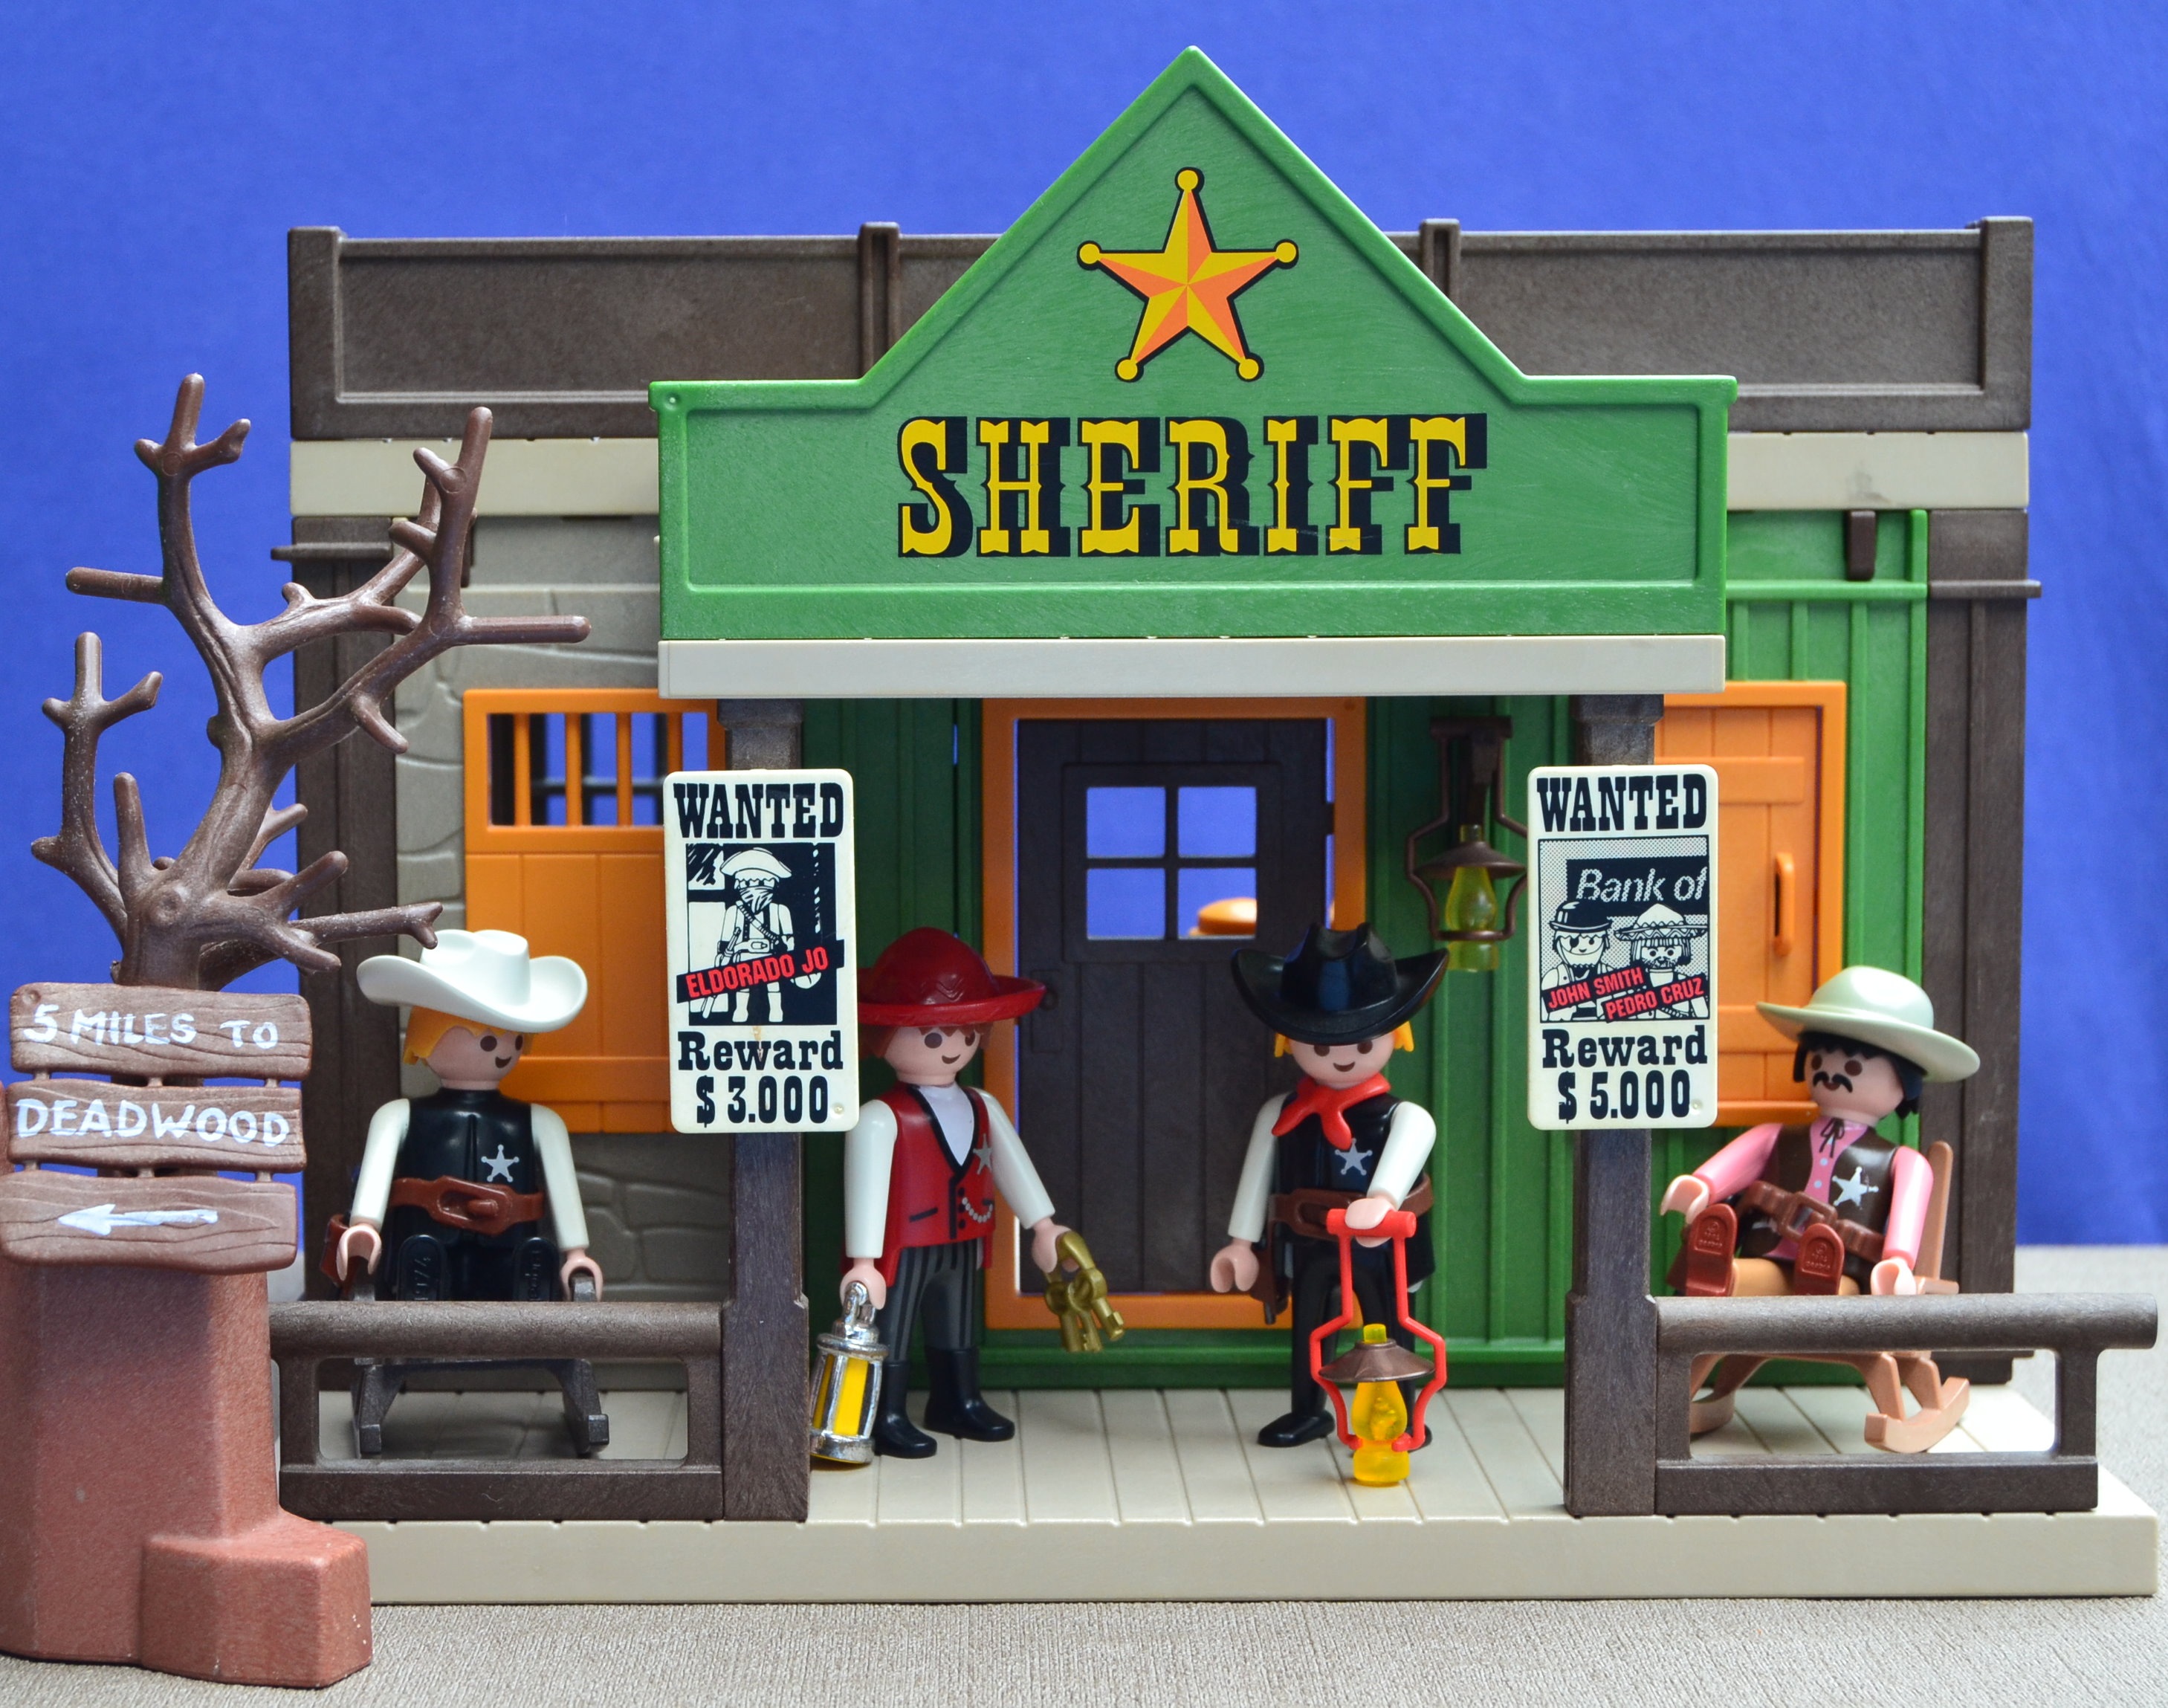
restaurant, usa, america, toy, playmobil, cowboys, toys, western, figures, retail, sheriff, sheriff office